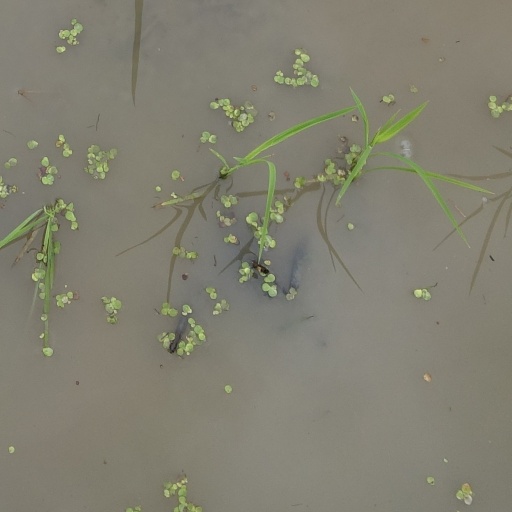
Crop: rice